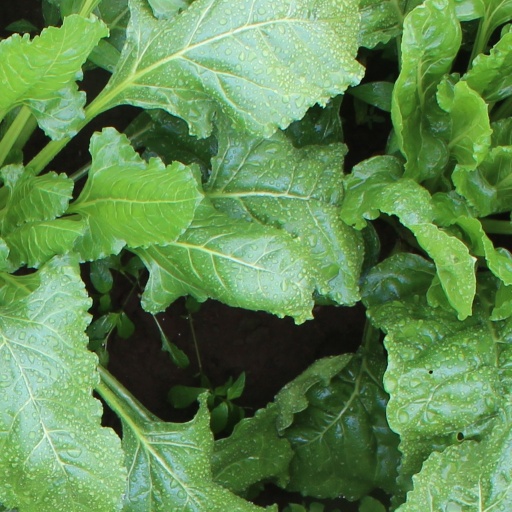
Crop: sugar beet